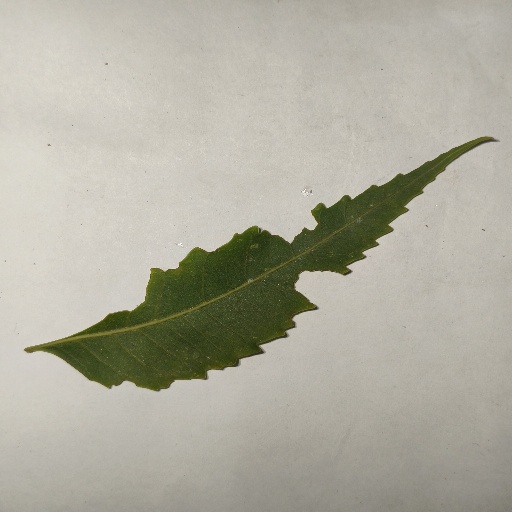
Species: Neem
Leaf condition: Shot Hole Leaf